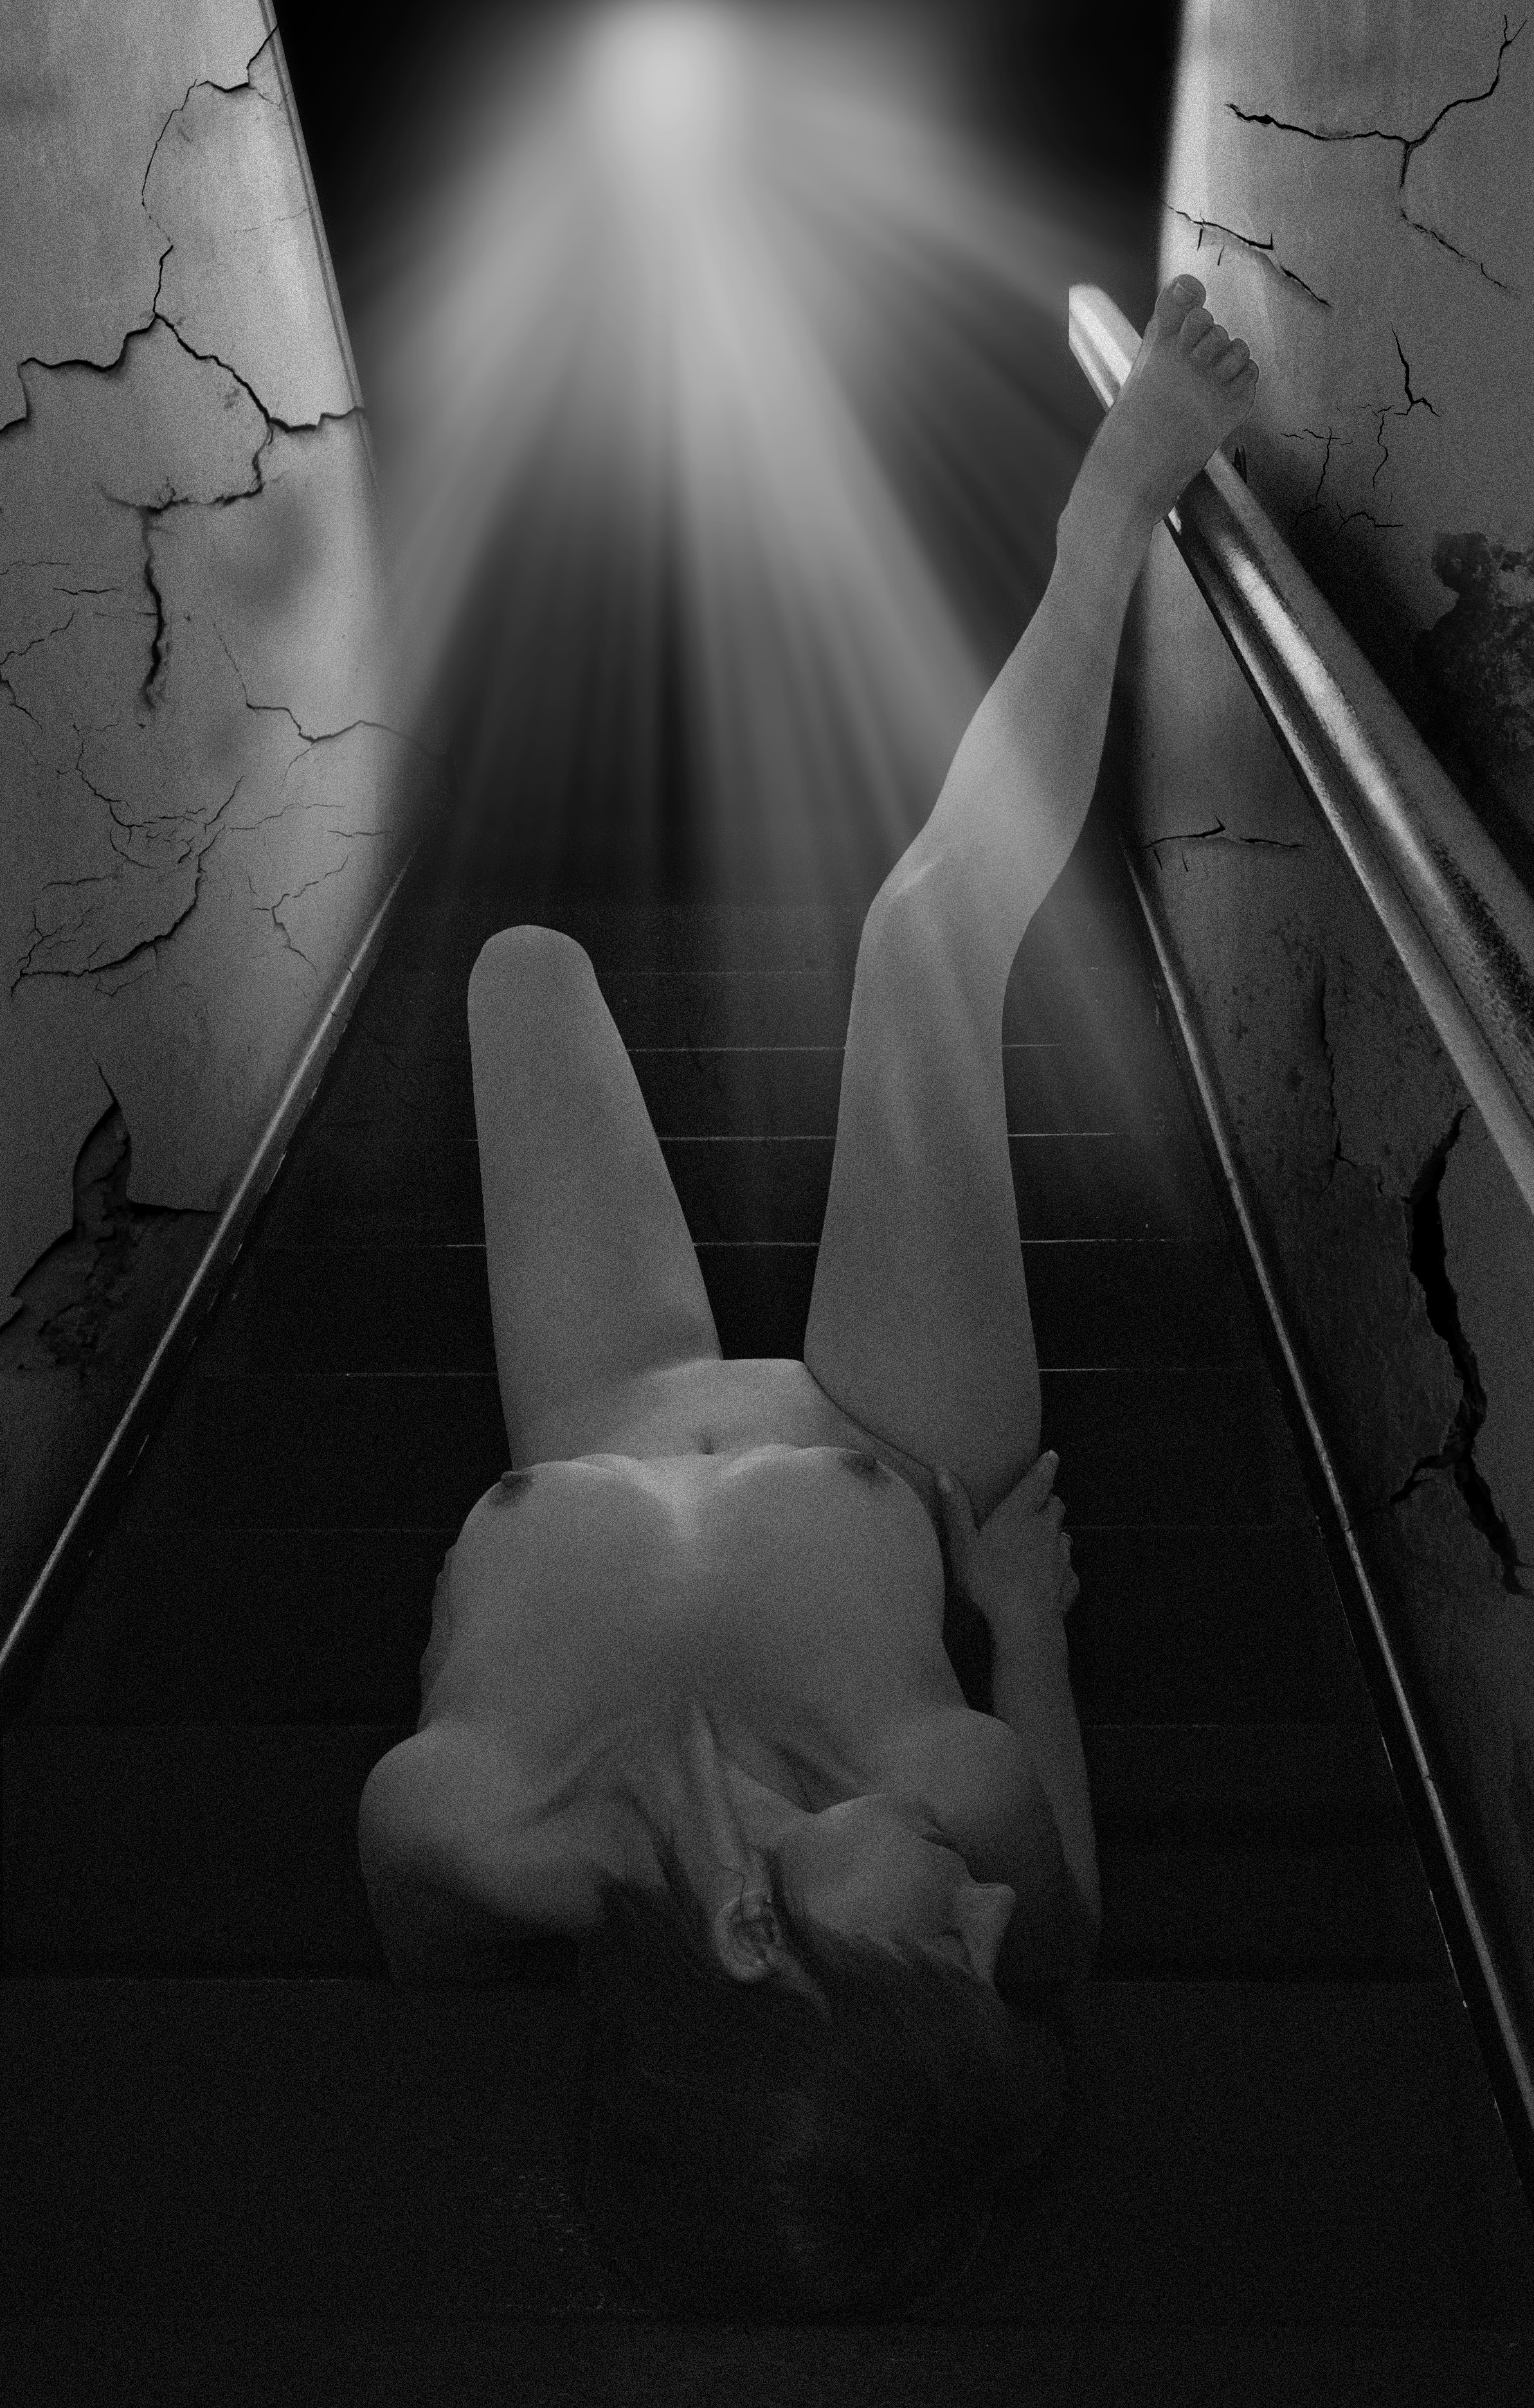
sexy, hand, cloud, human body, flash photography, sky, black and white, gesture, finger, style, art, monochrome, elbow, monochrome photography, entertainment, human leg, darkness, performing arts, event, wing, room, statue, font, still life photography, shadow, visual arts, stock photography, symmetry, night, ceiling, light fixture, performance, illustration, sitting, glass, monument